Salvatore Quasimodo

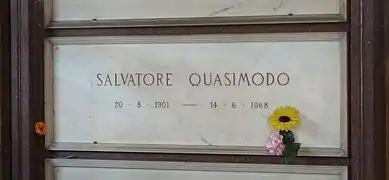
Quasimodo's grave at the Cimitero Monumentale in Milan in 2015

Quasimodo was born in Modica, Sicily, into a Sicilian-Greek family. His paternal grandmother, Rosa ("née" Papandreou), was from Patras, Greece. Quasimodo integrated both of his ancestries in his works, in which he defined himself as a ""Siculo-Greco"". In his biography for Elio Filippo Accrocca, he even sought to relocate his birthplace to Syracuse, the most notable city of Magna Graecia, instead of Modica, where he was actually born.